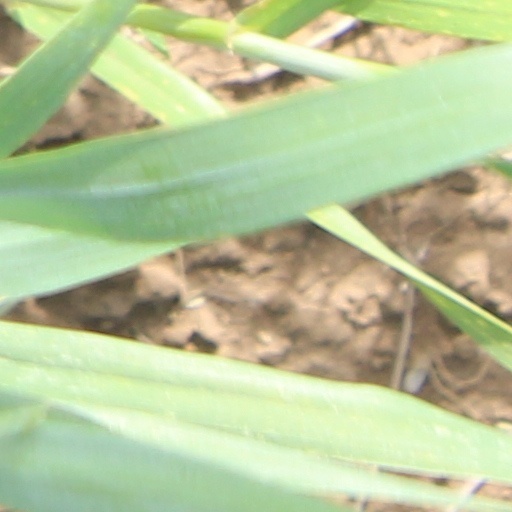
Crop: wheat